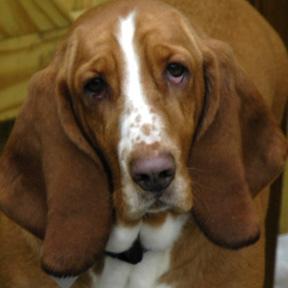
Breed: basset hound